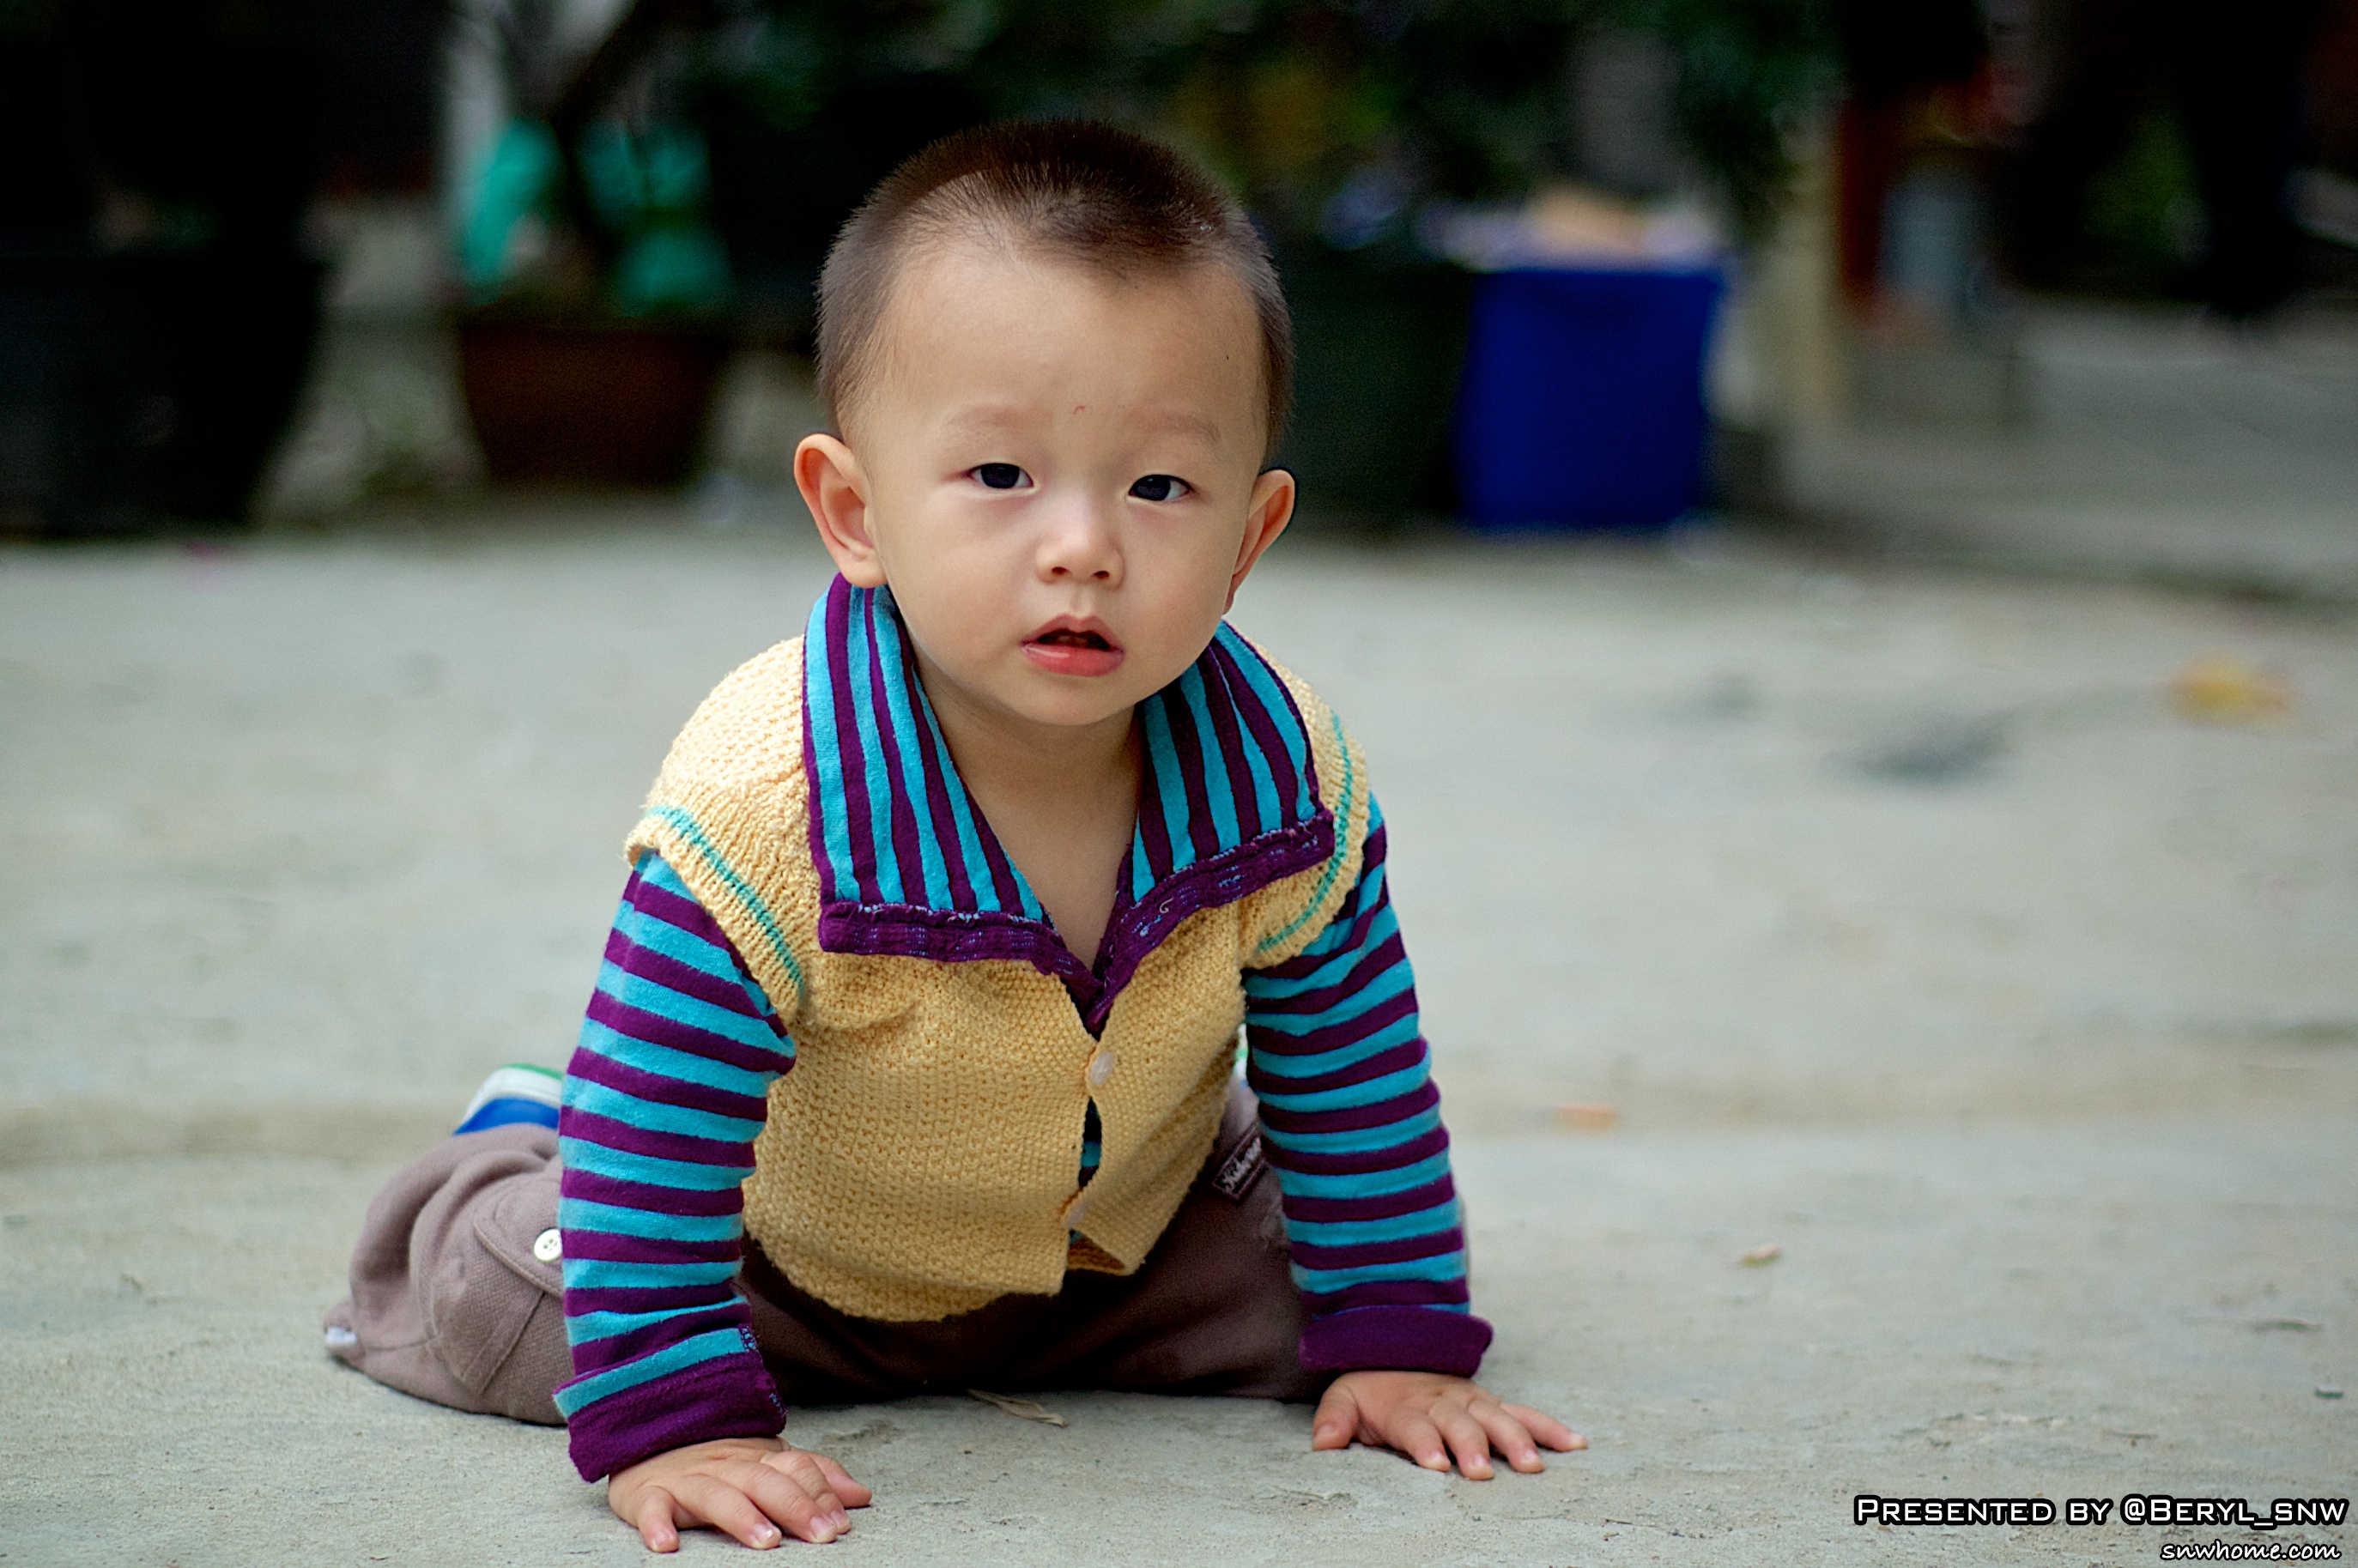
person, creative, people, play, boy, male, village, chinese, color, sitting, student, child, nikon, smile, infant, toddler, university, collage, canton, school, china, d70, daily, gdut, human positions